Walter Reuther

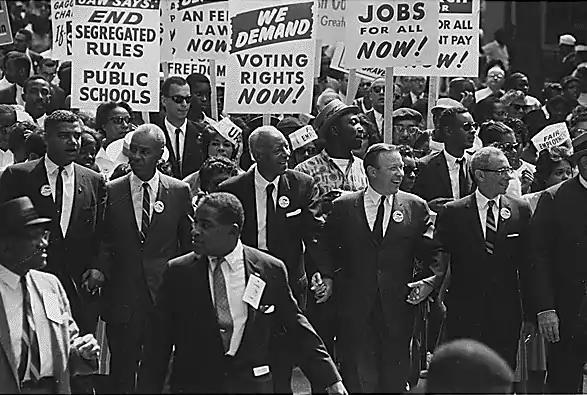
Leaders of the March on Washington on August 28, 1963

On March 27, 1946, Reuther won the election and became the president of the UAW in a very close race, defeating incumbent UAW president R. J. Thomas by a mere 124 votes, out of almost 9,000 cast. The new UAW president pledged his vision of "a labor movement whose philosophy is to fight for the welfare of the public at large." One of his first acts as president was to fight to integrate the American Bowling League, which had previously excluded black bowlers. He was a new kind of leader who viewed the labor movement as "an instrument for social change."